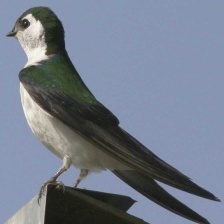
Species: VIOLET GREEN SWALLOW
Scientific name: TACHYCINETA THALASSINA